Joachim von Pfeil

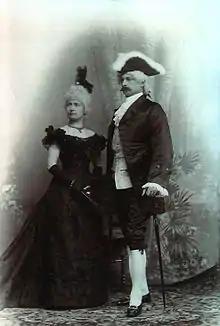
Joachim von Pfeil

Count Joachim von Pfeil (1857-1924) was a German explorer and colonist in Africa and New Guinea.